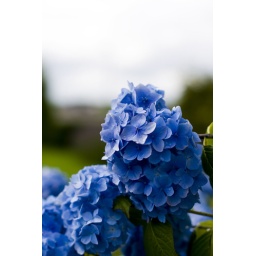
Some blue flowers in my mothers garden.